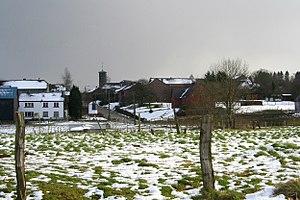
Lignières (Belgique), le village en hiver.